Inferno (Dante)

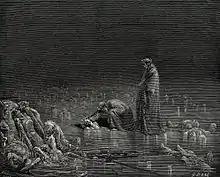
Dante speaks to the traitors in the ice, Canto XXXII

Dante and Virgil approach the Central Well, at the bottom of which lies the Ninth and final Circle of Hell. The classical and biblical Giants – who perhaps symbolise pride and other spiritual flaws lying behind acts of treachery – stand perpetual guard inside the well-pit, their legs embedded in the banks of the Ninth Circle while their upper halves rise above the rim and are visible from the Malebolge. Dante initially mistakes them for great towers of a city. Among the Giants, Virgil identifies Nimrod (who tried to build the Tower of Babel; he shouts out the unintelligible ); Ephialtes (who with his brother Otus tried to storm Olympus during the Gigantomachy; he has his arms chained up) and Briareus (who Dante claimed had challenged the gods); and Tityos and Typhon, who insulted Jupiter. Also here is Antaeus, who did not join in the rebellion against the Olympian gods and therefore is not chained. At Virgil's persuasion, Antaeus takes the poets in his palm and lowers them gently to the final level of Hell.